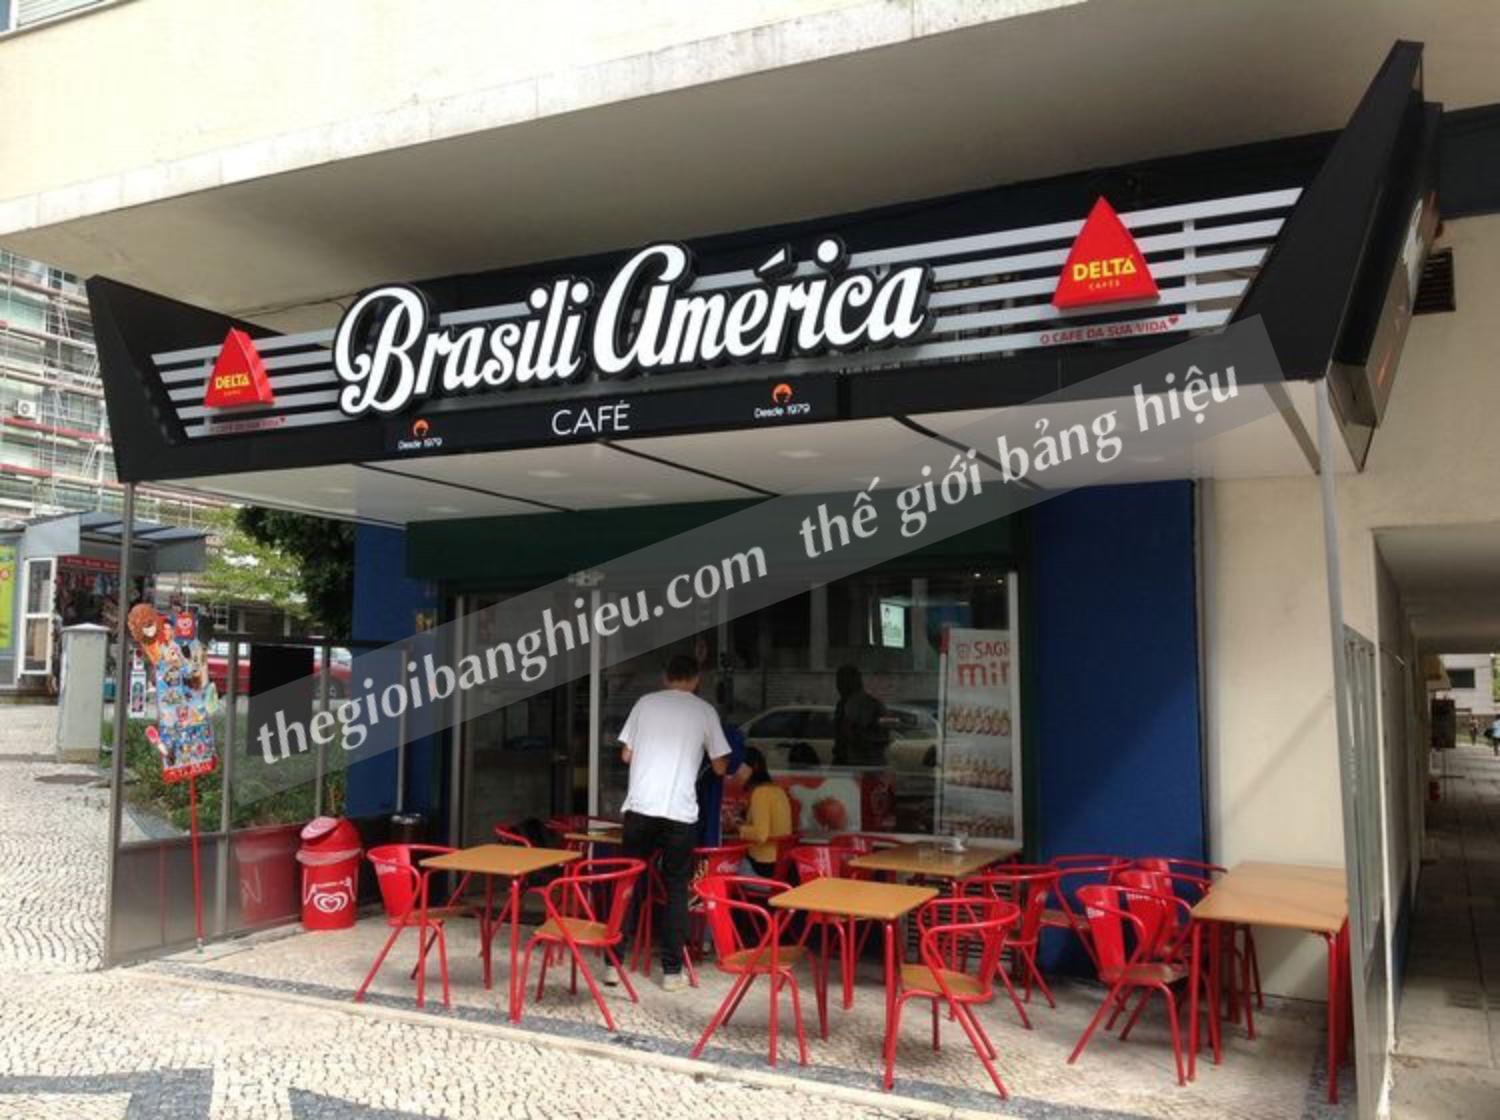
có nhiều bộ bàn ghế xuất hiện bên ngoài cửa hàng